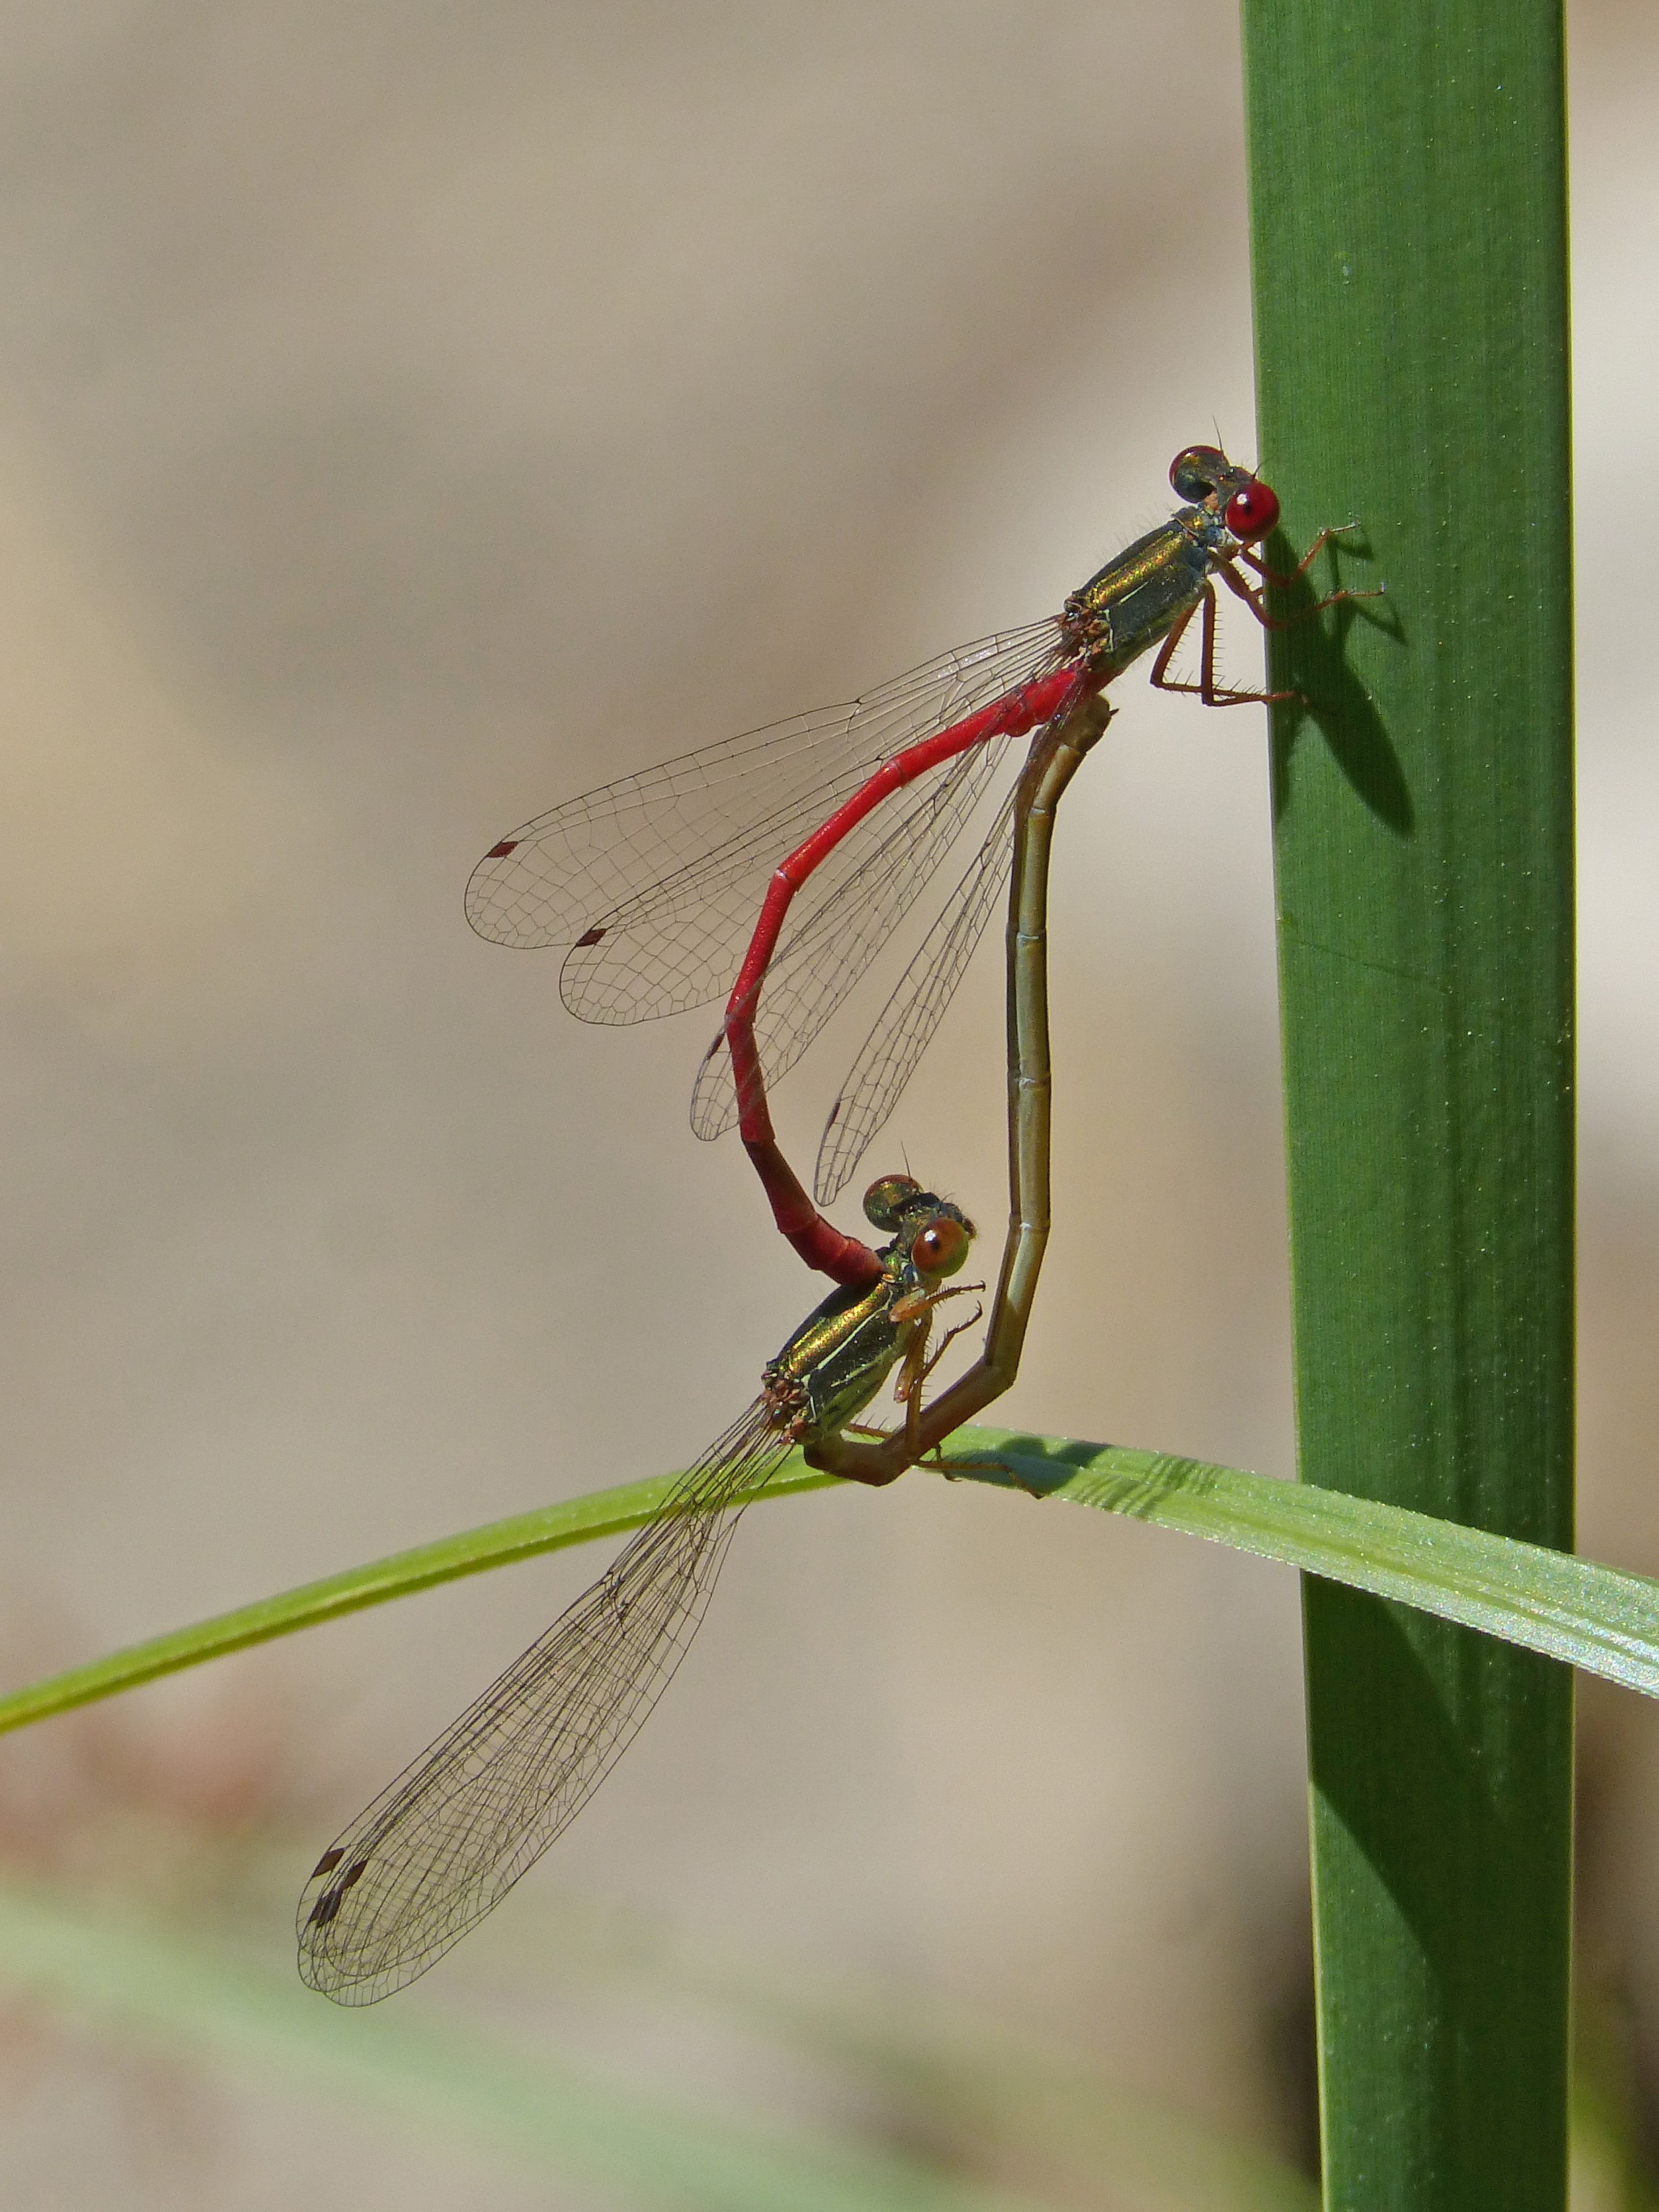
branch, wing, green, insect, couple, fauna, invertebrate, twig, close up, mantis, dragonfly, damselfly, copulation, mating, macro photography, arthropod, dragonflies, insects mating, plant stem, dragonflies and damseflies, net winged insects